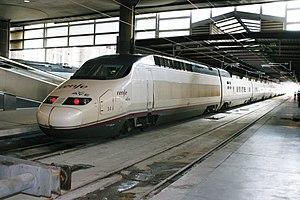
Un TGV est un train de conception française alimenté par caténaire et propulsé par des moteurs électriques, atteignant régulièrement la vitesse de 320 km/h sur des lignes à grande vitesse.